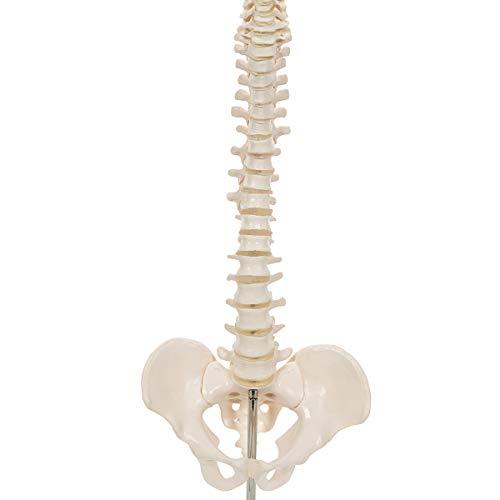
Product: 3B Scientific A18/21 Mini Human Spinal Column Model - Flexible, On Base, 17.3" Height
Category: Industrial & Scientific | Professional Medical Supplies | Examination Supplies & Consumables
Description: Human spinal column model for anatomical study.
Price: $105.44
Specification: Product Dimensions:         14 x 9 x 6.5 inches ; 1.4 pounds    |Shipping Weight: 1.4 pounds (View shipping rates and policies)|Domestic Shipping: Currently, item can be shipped only within the U.S. and to APO/FPO addresses. For APO/FPO shipments, please check with the manufacturer regarding warranty and support issues.|International Shipping: This item is not eligible for international shipping.  Learn More|ASIN: B001DYKC5U|Item model number: A18/21|    #10023    in Science Kits & Toys    |    #2325    in Medical Examination Supplies & Consumables    |    #15547    in Science Education Supplies